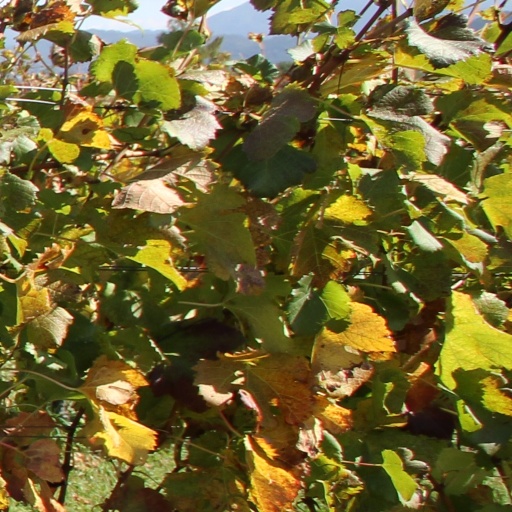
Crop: grape